Wild Arms

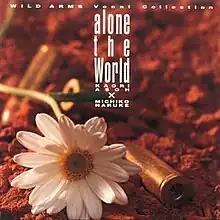
"Alone the World" cover

In addition to commercial soundtracks for each individual game and the anime, two sets of arranged albums have been released featuring music from multiple games in the "Wild Arms" series. The compilation album "Alone the World: Wild Arms Vocal Collection", released in July 2002, features all vocal tracks from the first three "Wild Arms" titles, as well as sung versions of previously instrumental songs provided by Kaori Asoh.